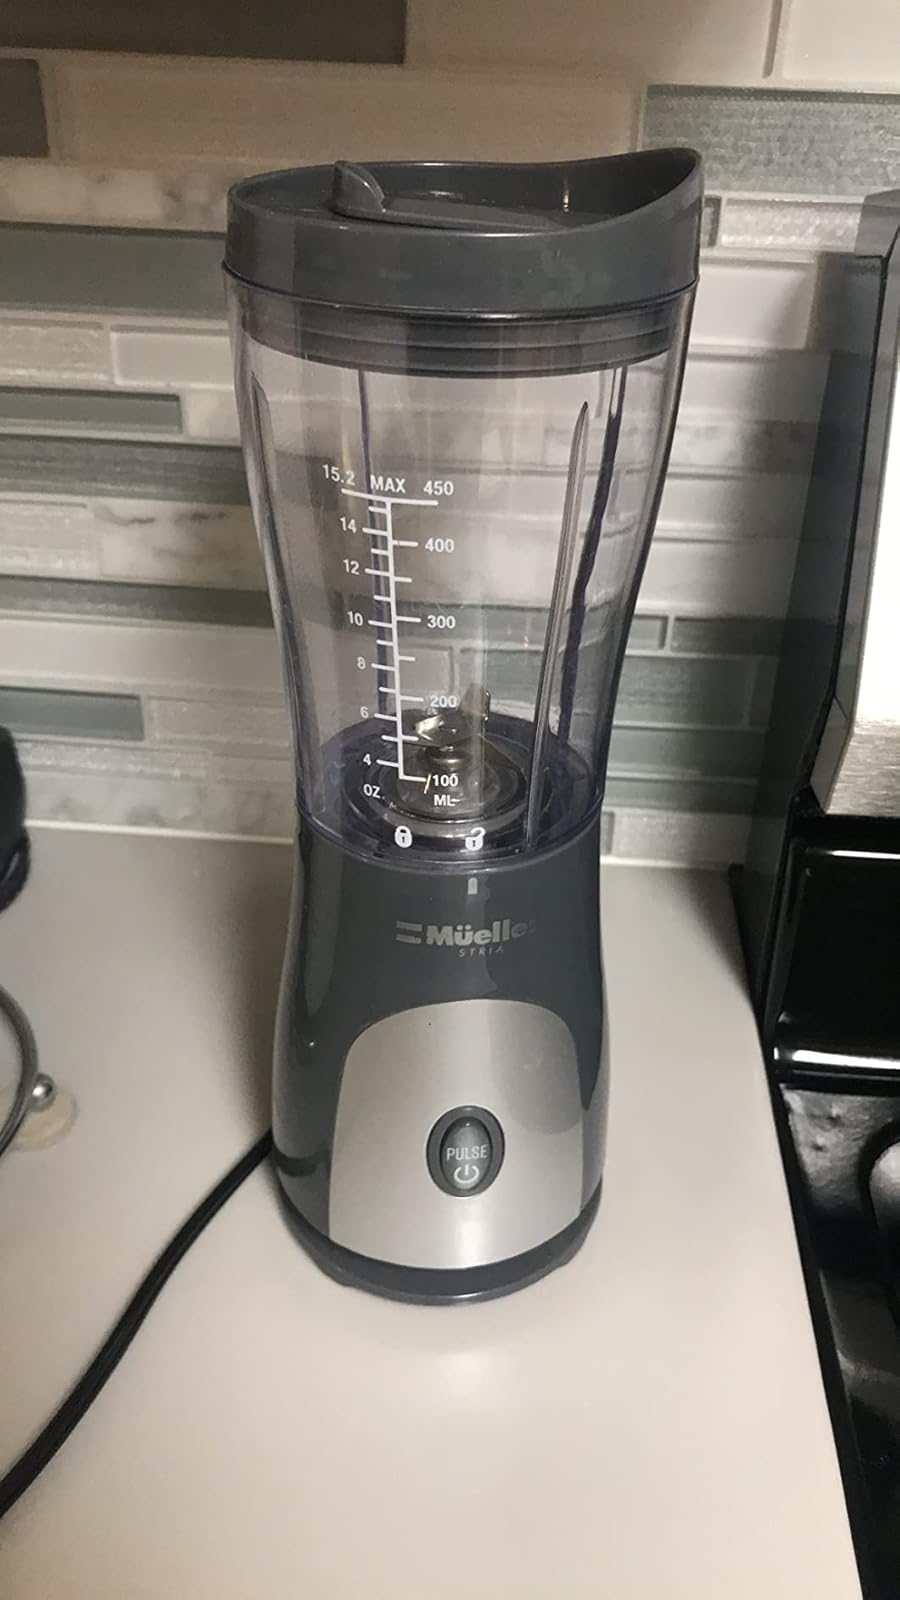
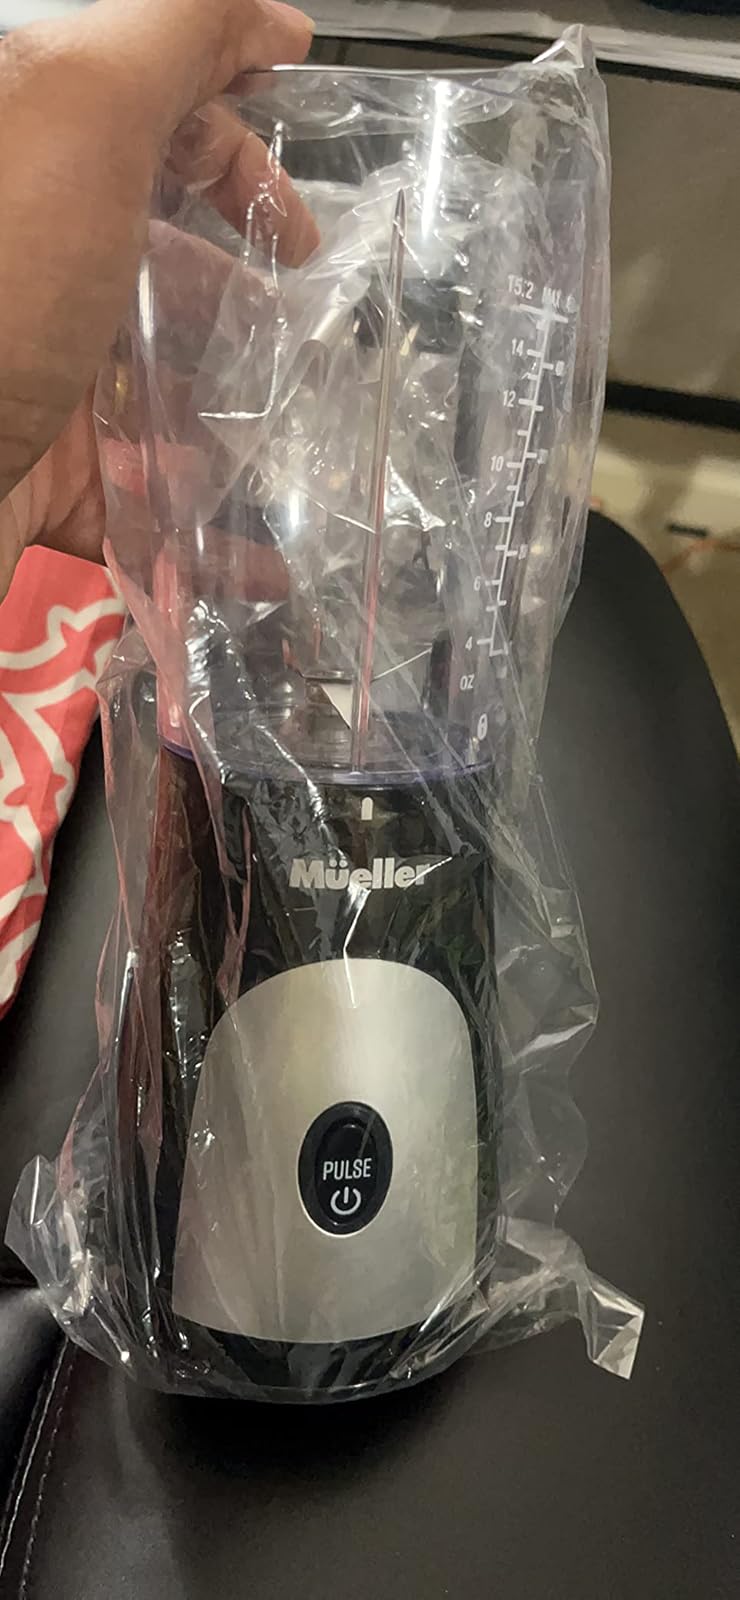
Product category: items_blender
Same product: yes